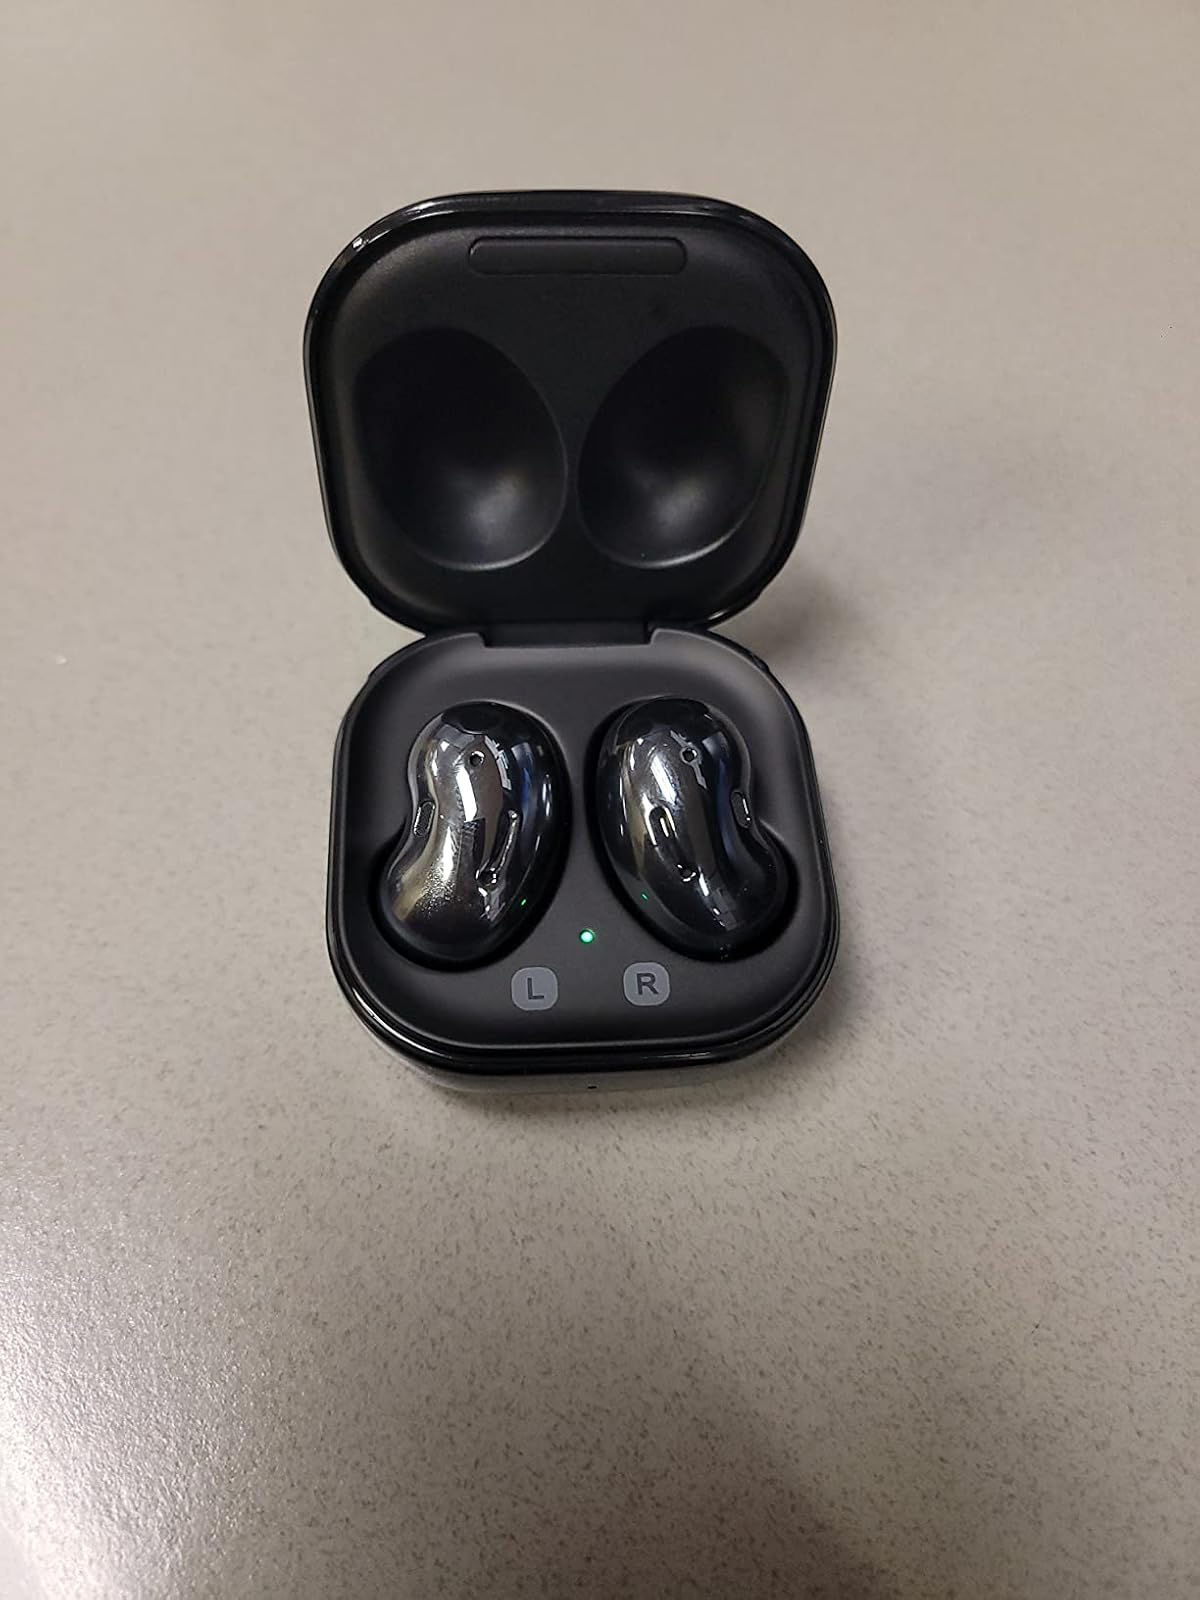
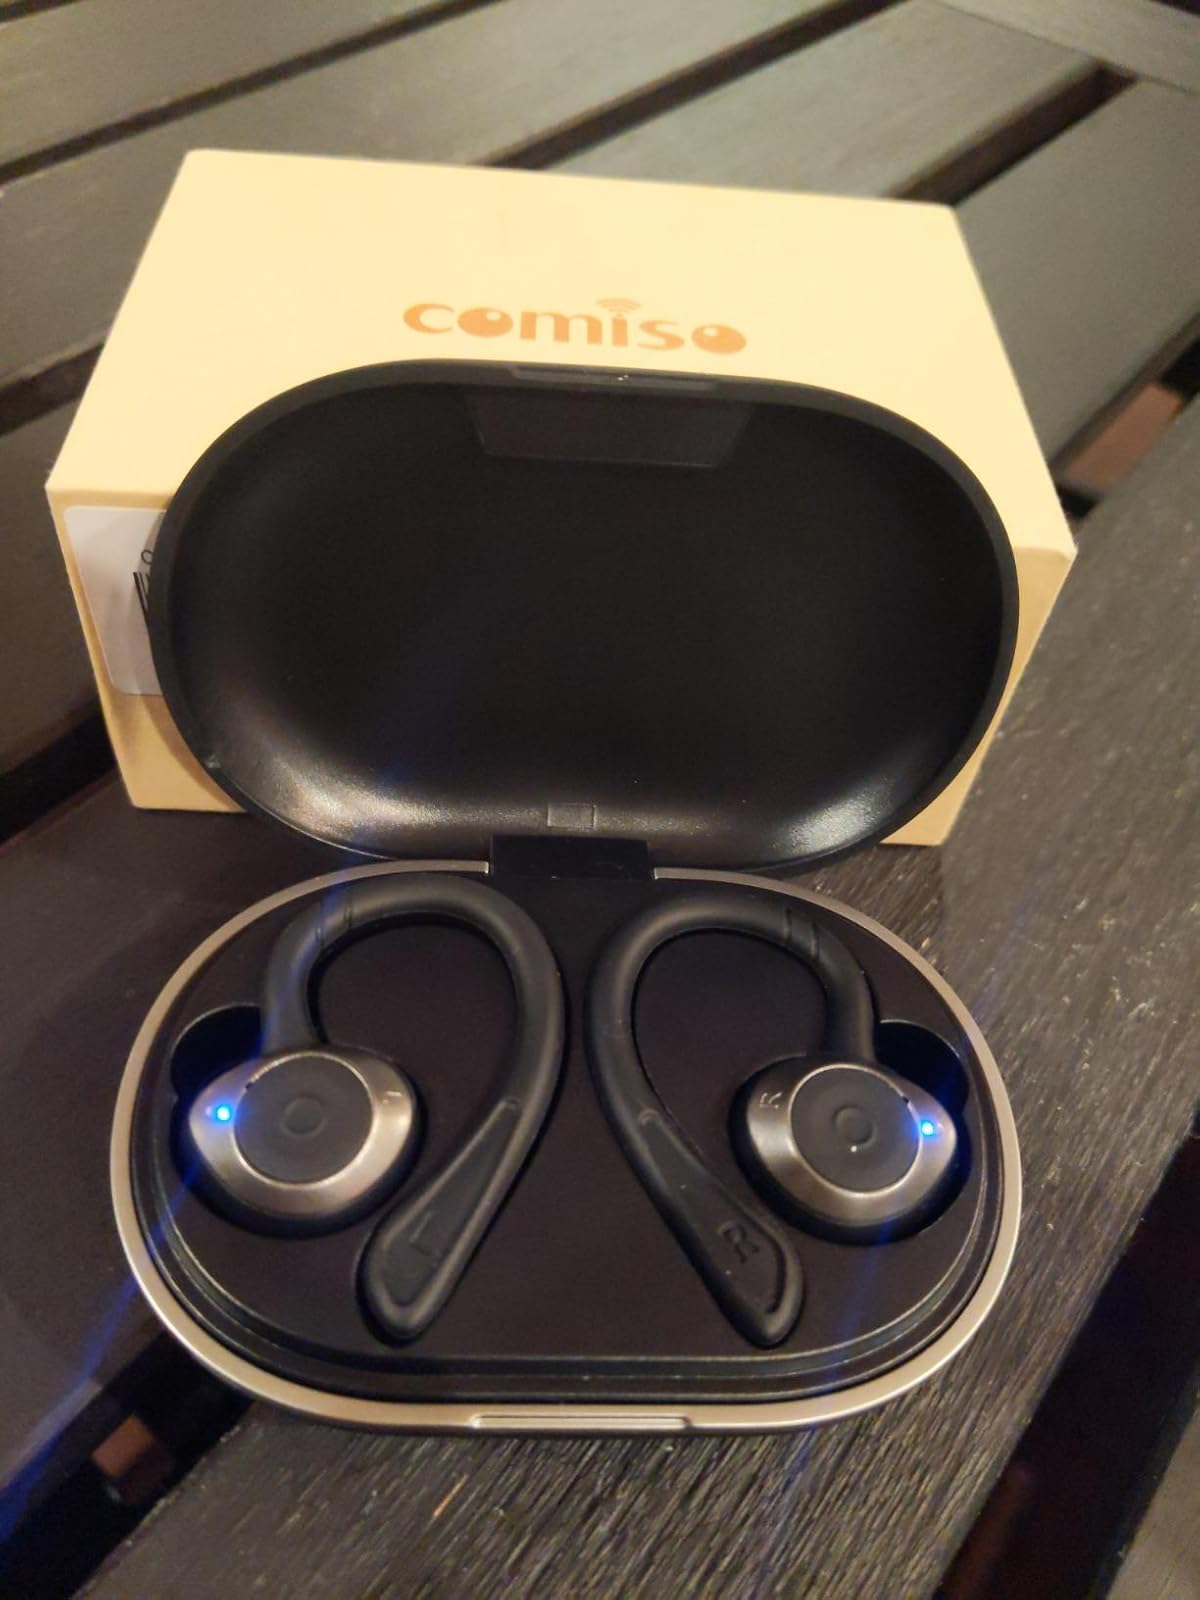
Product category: earbuds
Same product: no